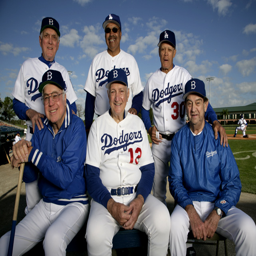
person , baseball player , baseball player , baseball outfielder , baseball player , and pitcher pose for a photo shoot during spring training .